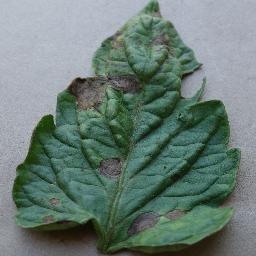
Label: Tomato___Early_blight